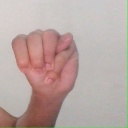
अक्षर: म